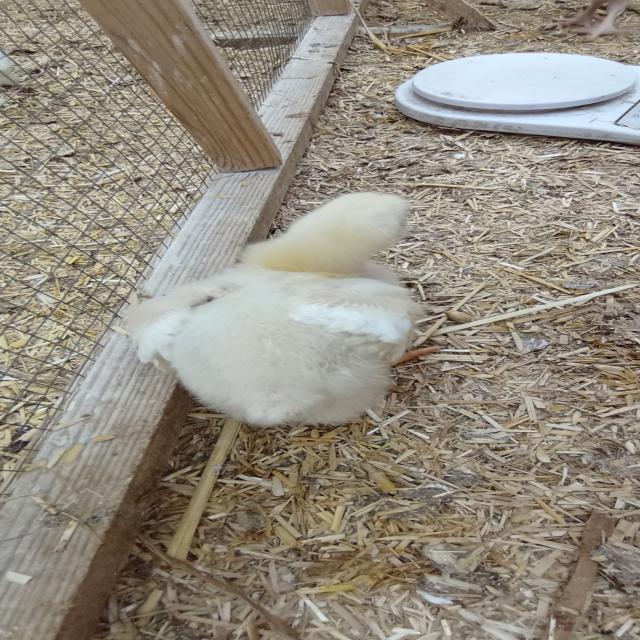
Weight: 282 g